Namibian Defence Force

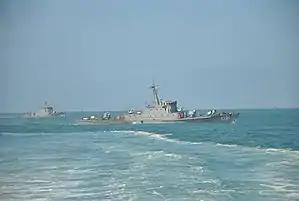
Navy Type 037 Boats

The Namibia Command and Staff College offers the Junior Staff Course (JSC) and the Senior Command and Staff Course (SCSC). It provides staff training to prepare students for staff appointments.